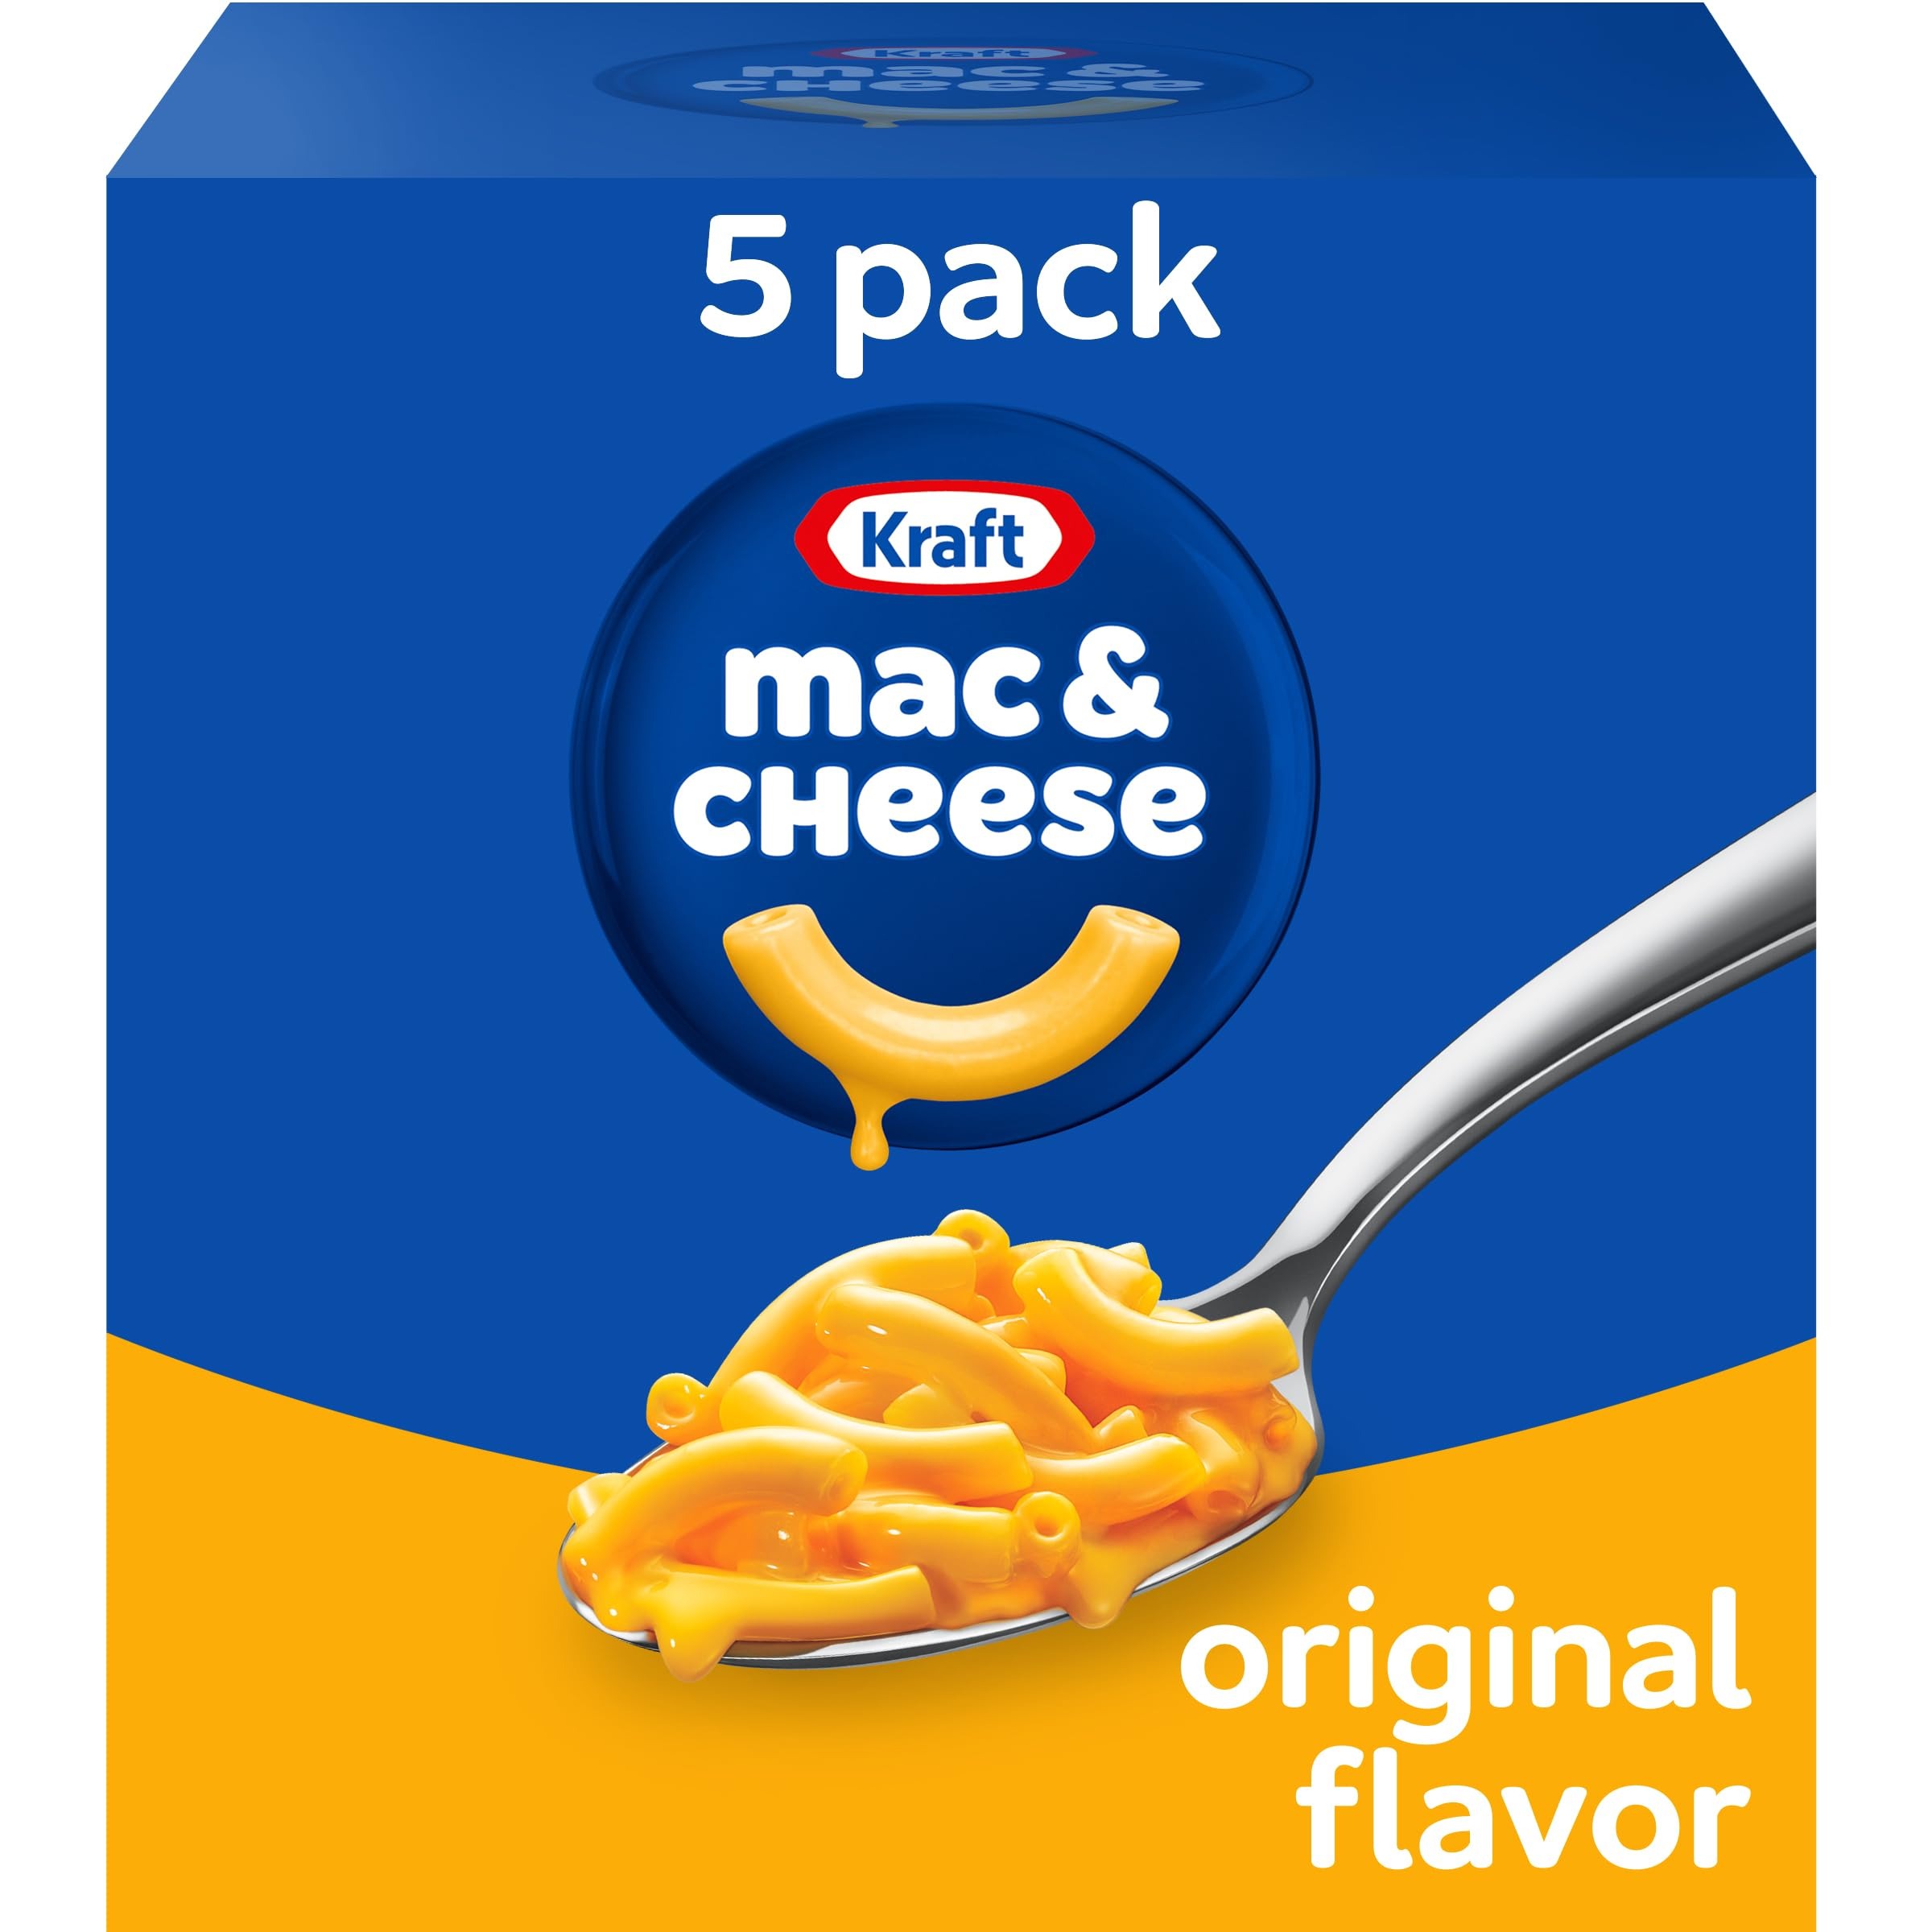
Item Name: Kraft Original Flavor Macaroni and Cheese Meal (7.25 oz Boxes, Pack of 5)
Bullet Point 1: One box of five 7.25 oz. Kraft Original Flavor Macaroni and Cheese Dinners
Bullet Point 2: Kraft Original Flavor Macaroni and Cheese is a convenient boxed dinner
Bullet Point 3: Box includes macaroni noodles and original flavor cheese sauce mix
Bullet Point 4: Contains no artificial flavors, no artificial preservatives and no artificial dyes
Bullet Point 5: One box makes 3 servings
Bullet Point 6: Boxed macaroni and cheese is a quick and easy dinner
Bullet Point 7: Macaroni noodles and cheese sauce mix are individually sealed
Value: 36.25
Unit: Ounce

Price: 4.99